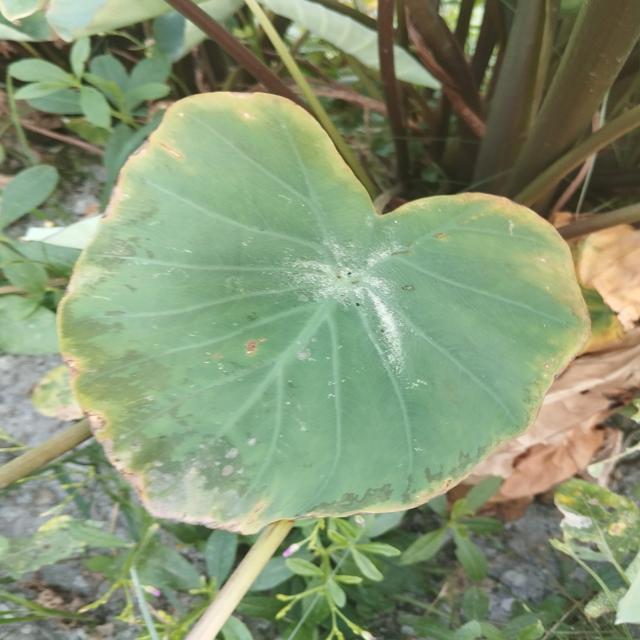
Label: Mid_Blight